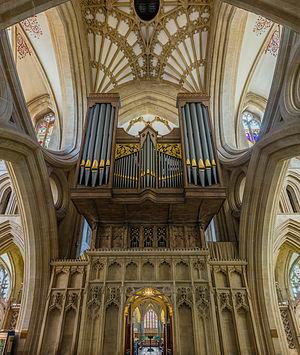
Orgue de la cathédrale de Wells vue par dessous depuis les arches inversées de la tour centrale.